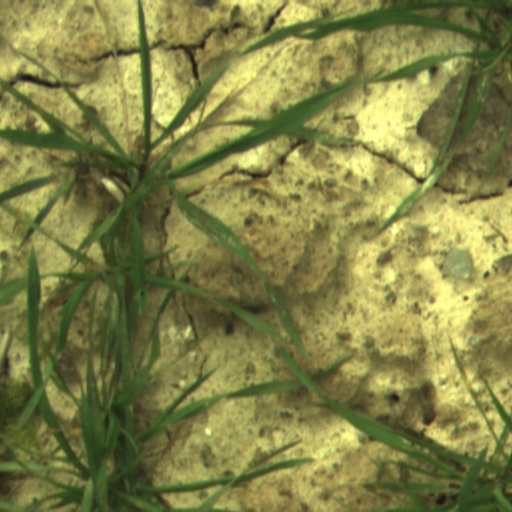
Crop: wheat